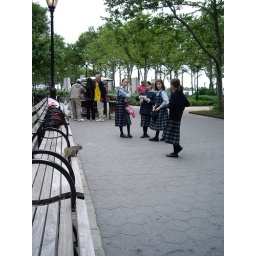
The girls abandoned their seats when faced by the wraith of the feisty little fella.